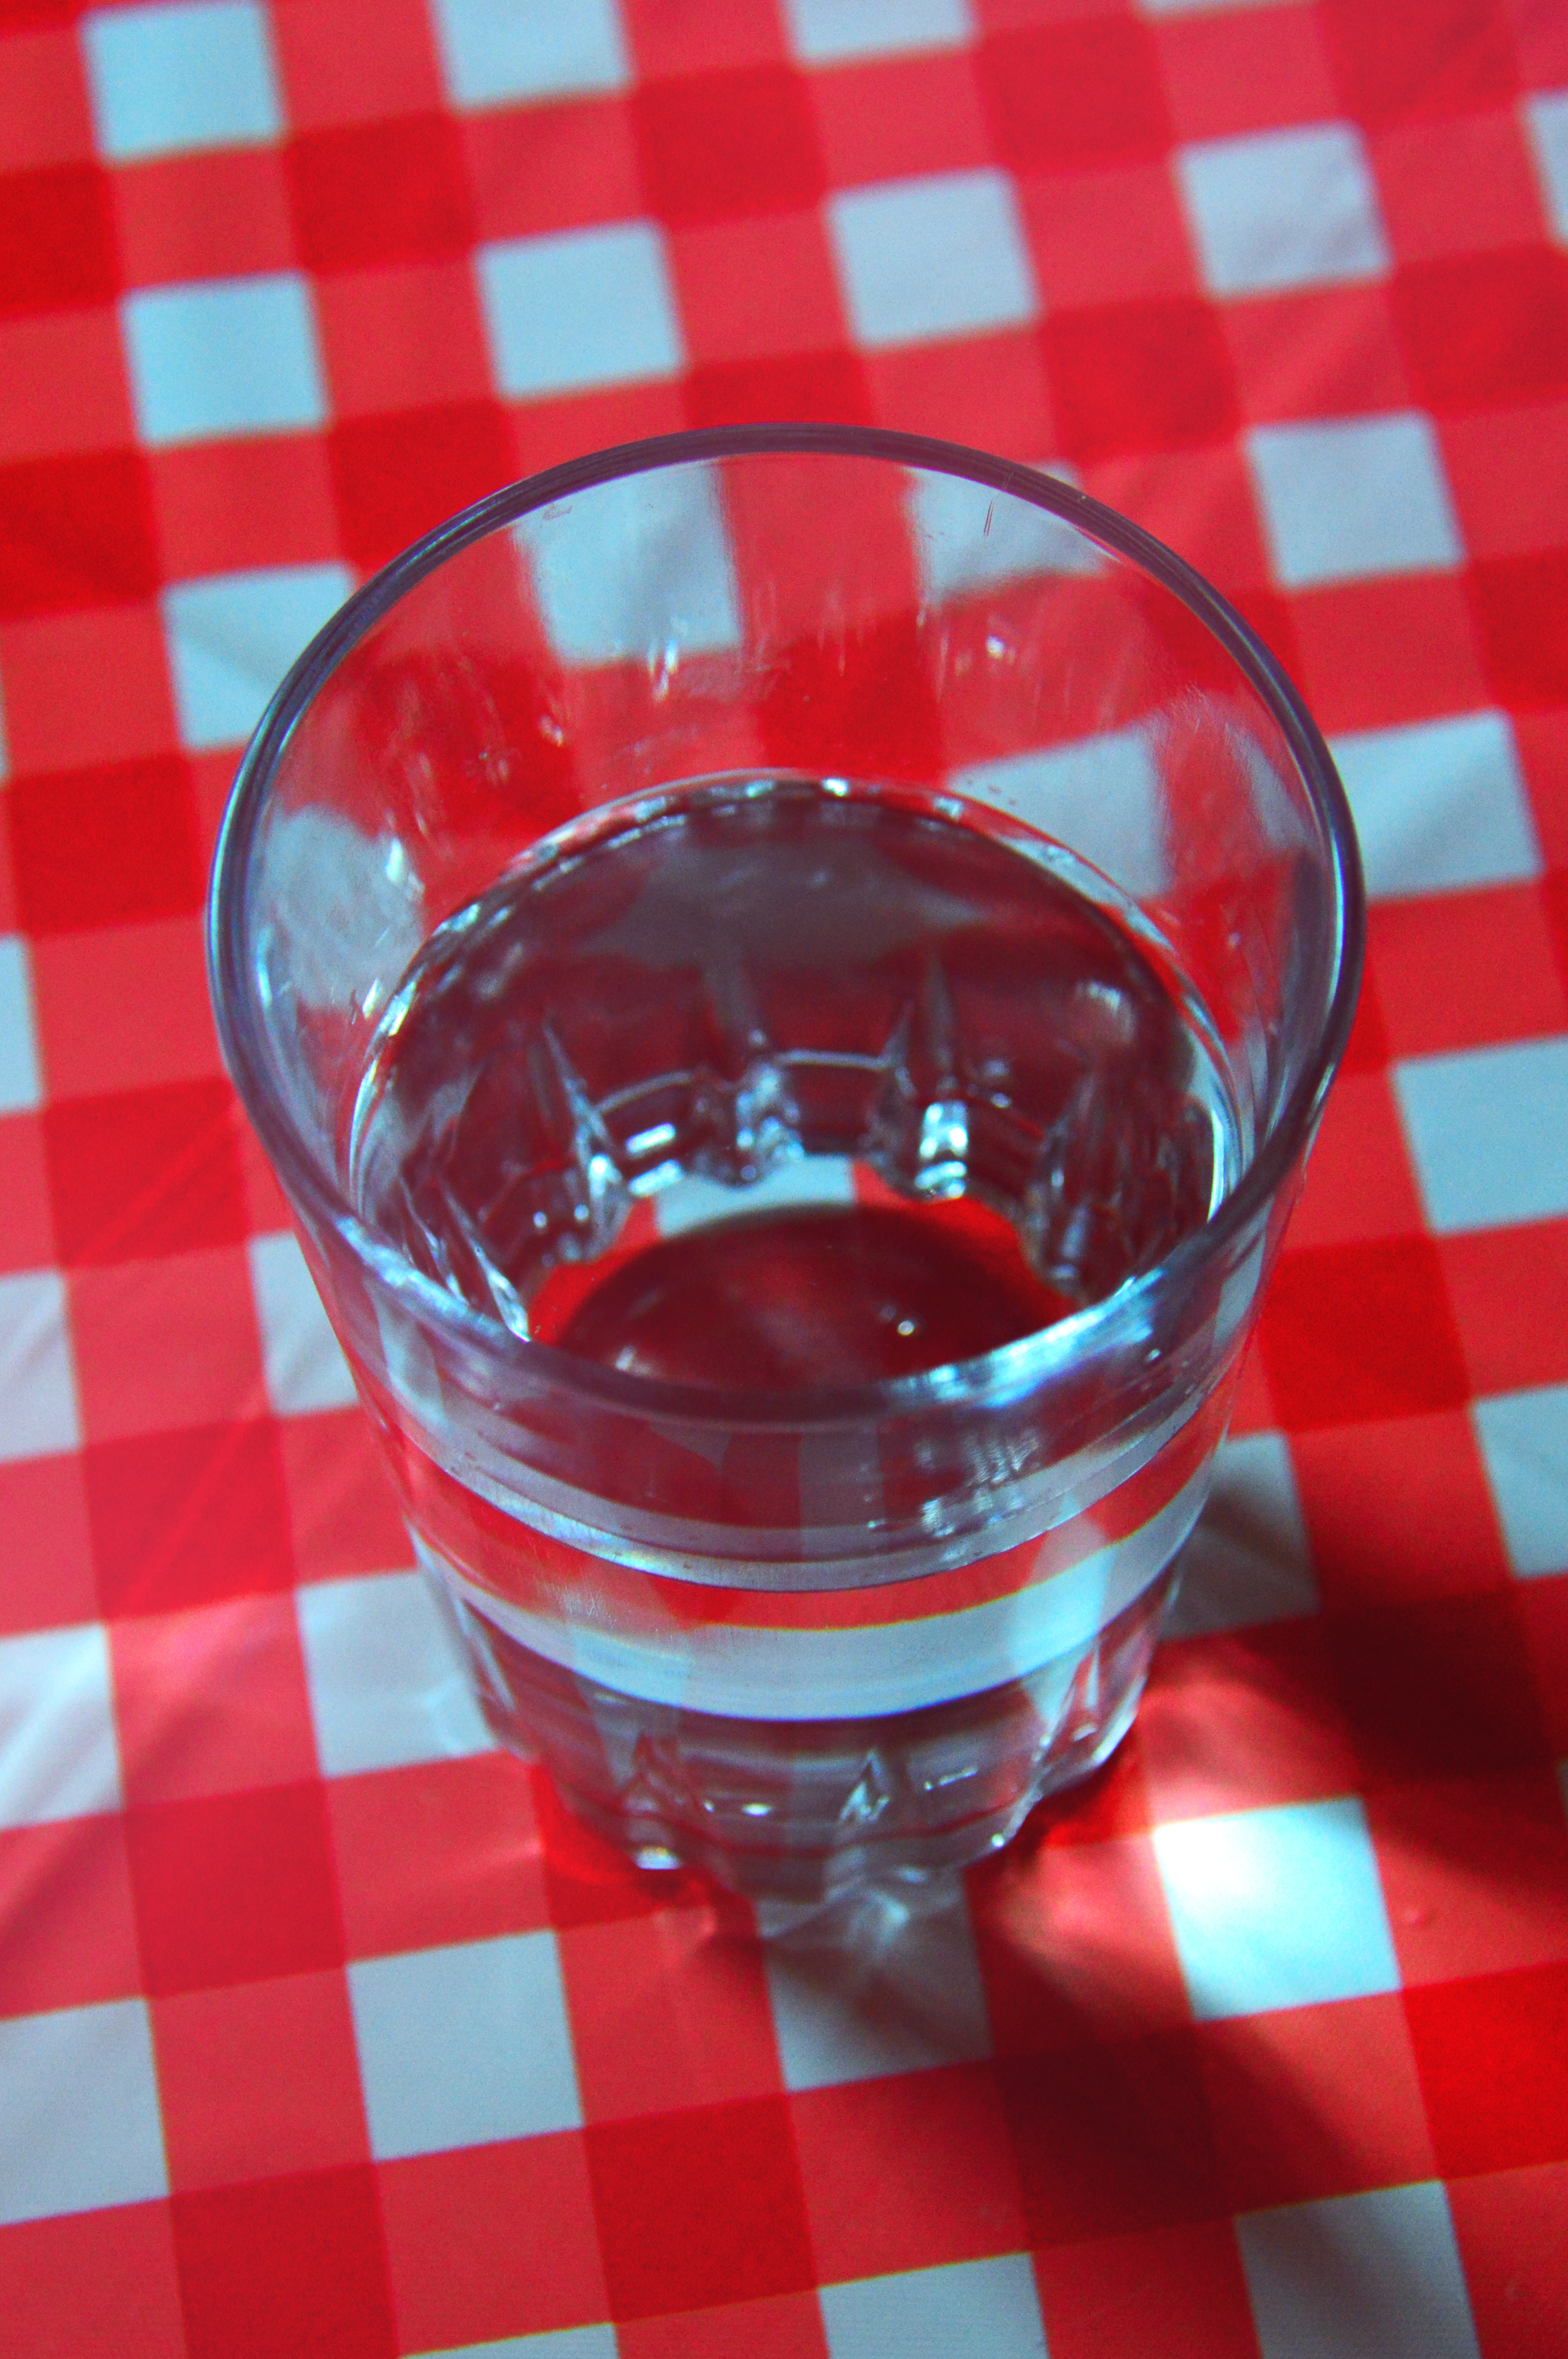
glass, cup, white, background, isolated, empty, transparent, object, vector, clean, drink, liquid, illustration, water, one, single, blank, clear, restaurant, beverage, alcohol, crystal, goblet, red, food, healthy, sweet, nobody, jar, closeup, tea, blue, table, spoon, juice, breakfast, hot, party, diet, light, seasonal, tableware